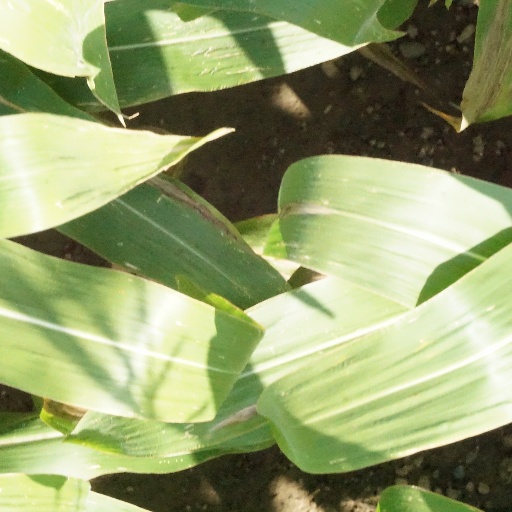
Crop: maize; corn